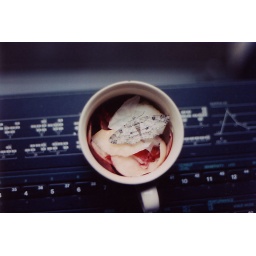
Oneday. A peel of apple in a cup. A moth was in it.